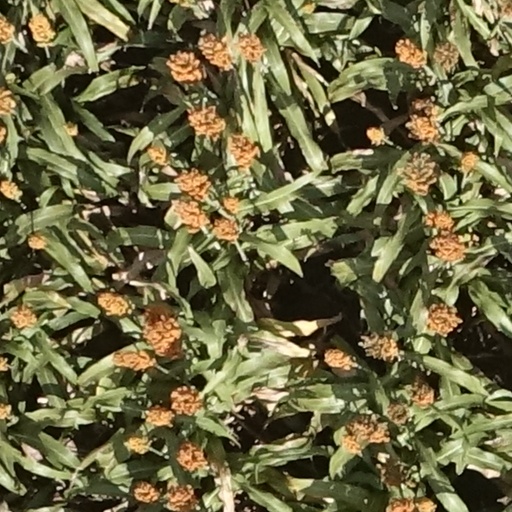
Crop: sorghum